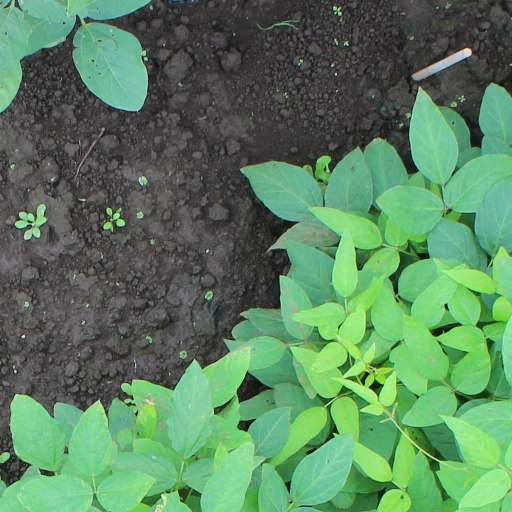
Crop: soybean